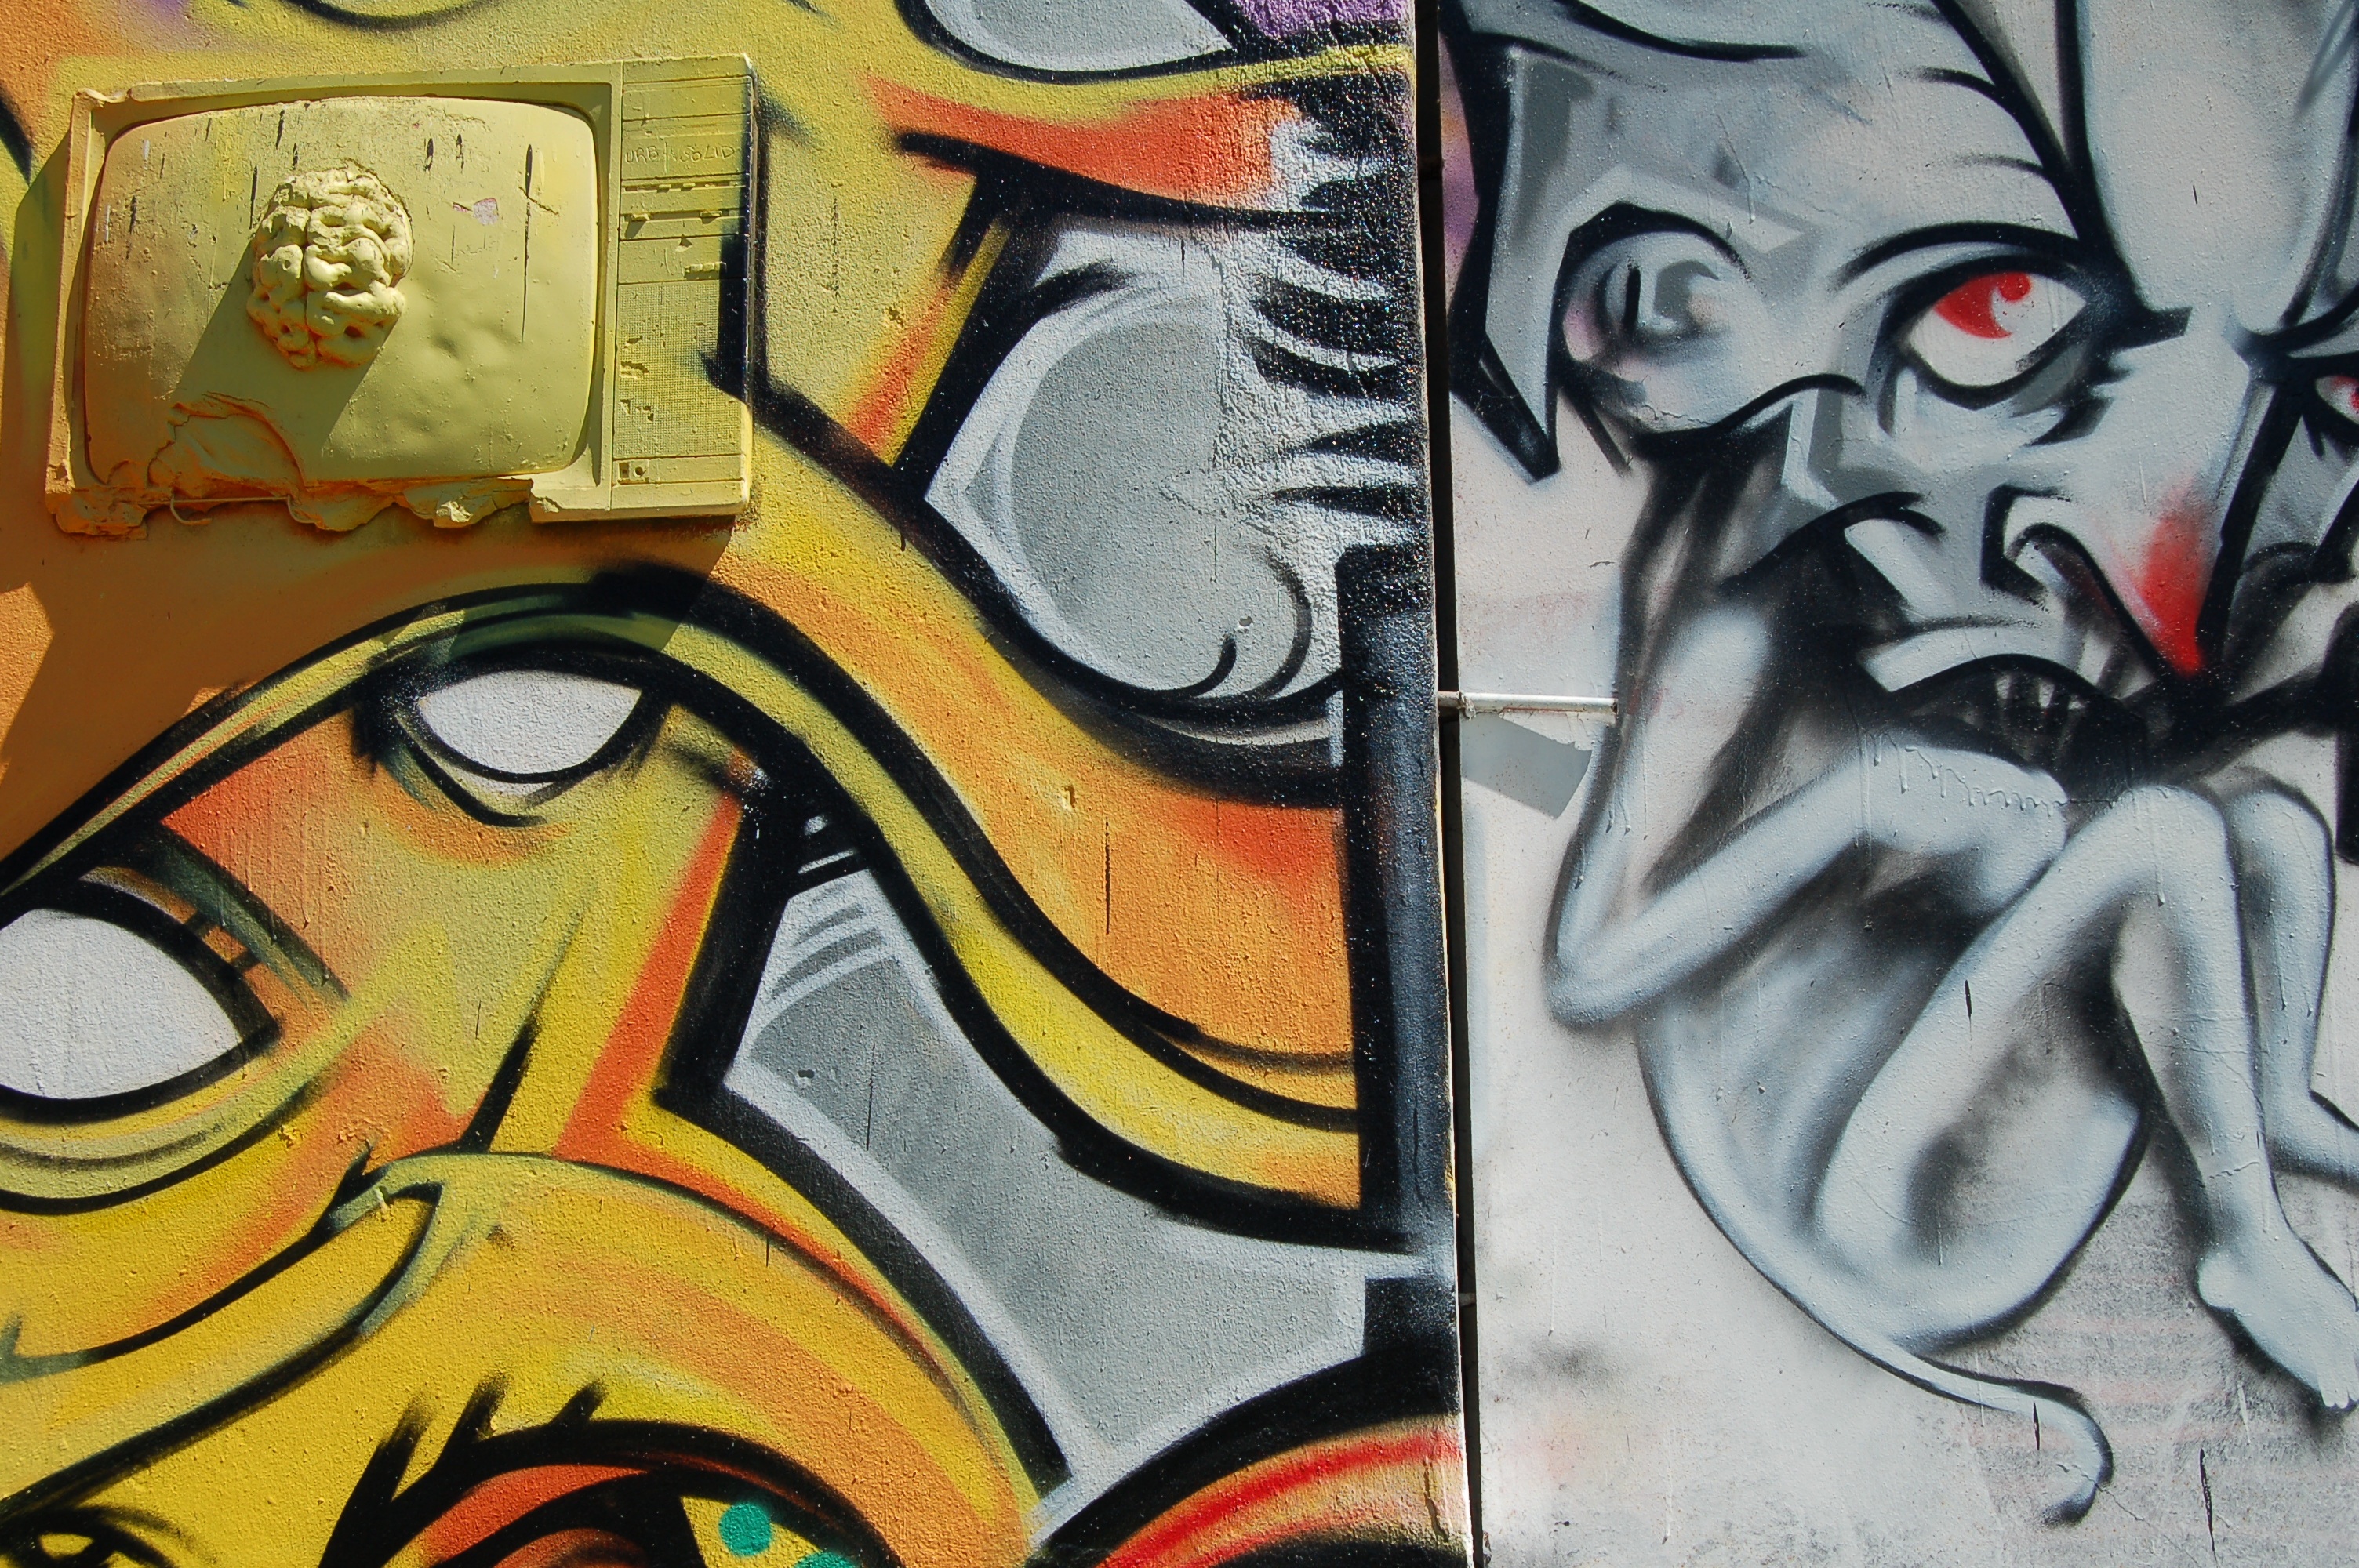
graffiti, street art, art